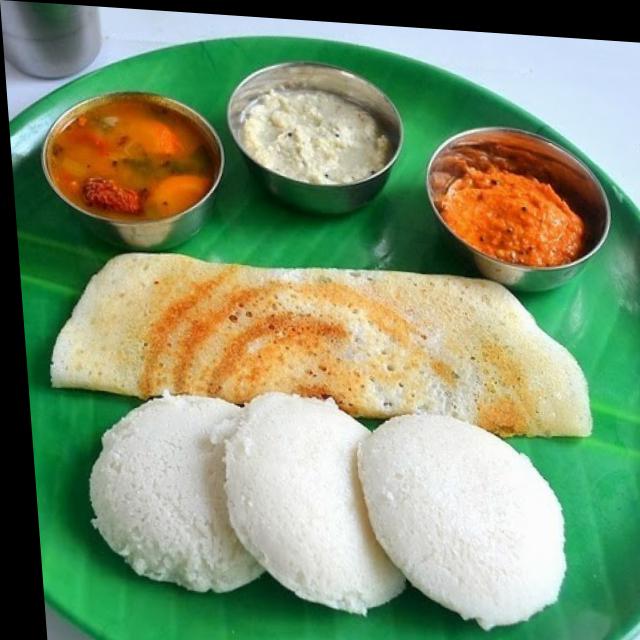
Dish: idli